Brodie landing system

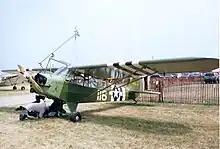
A Brodie hook mounted on a Piper L-4 Cub at Oshkosh

The Brodie landing system was a unique method of launching and landing light aircraft that was devised by Captain James H. Brodie, a member of the Transportation Corps who was later transferred to the United States Army Air Forces during World War II. The novel system involved catching an overhead hook attached to the plane with a sling, which itself was attached to a cable secured between towers and acted as an arresting gear. This system was originally envisioned to provide anti-submarine aircraft support for trans-Atlantic convoys, and for operating lightweight liaison aircraft in terrain normally unsuitable for runway construction, such as dense jungle or in the mountains. However, it was never employed in those environments due to its late adoption in the war. One of its perceived land-based qualities was that its small size would render it much harder to detect by the enemy than a conventional landing strip.